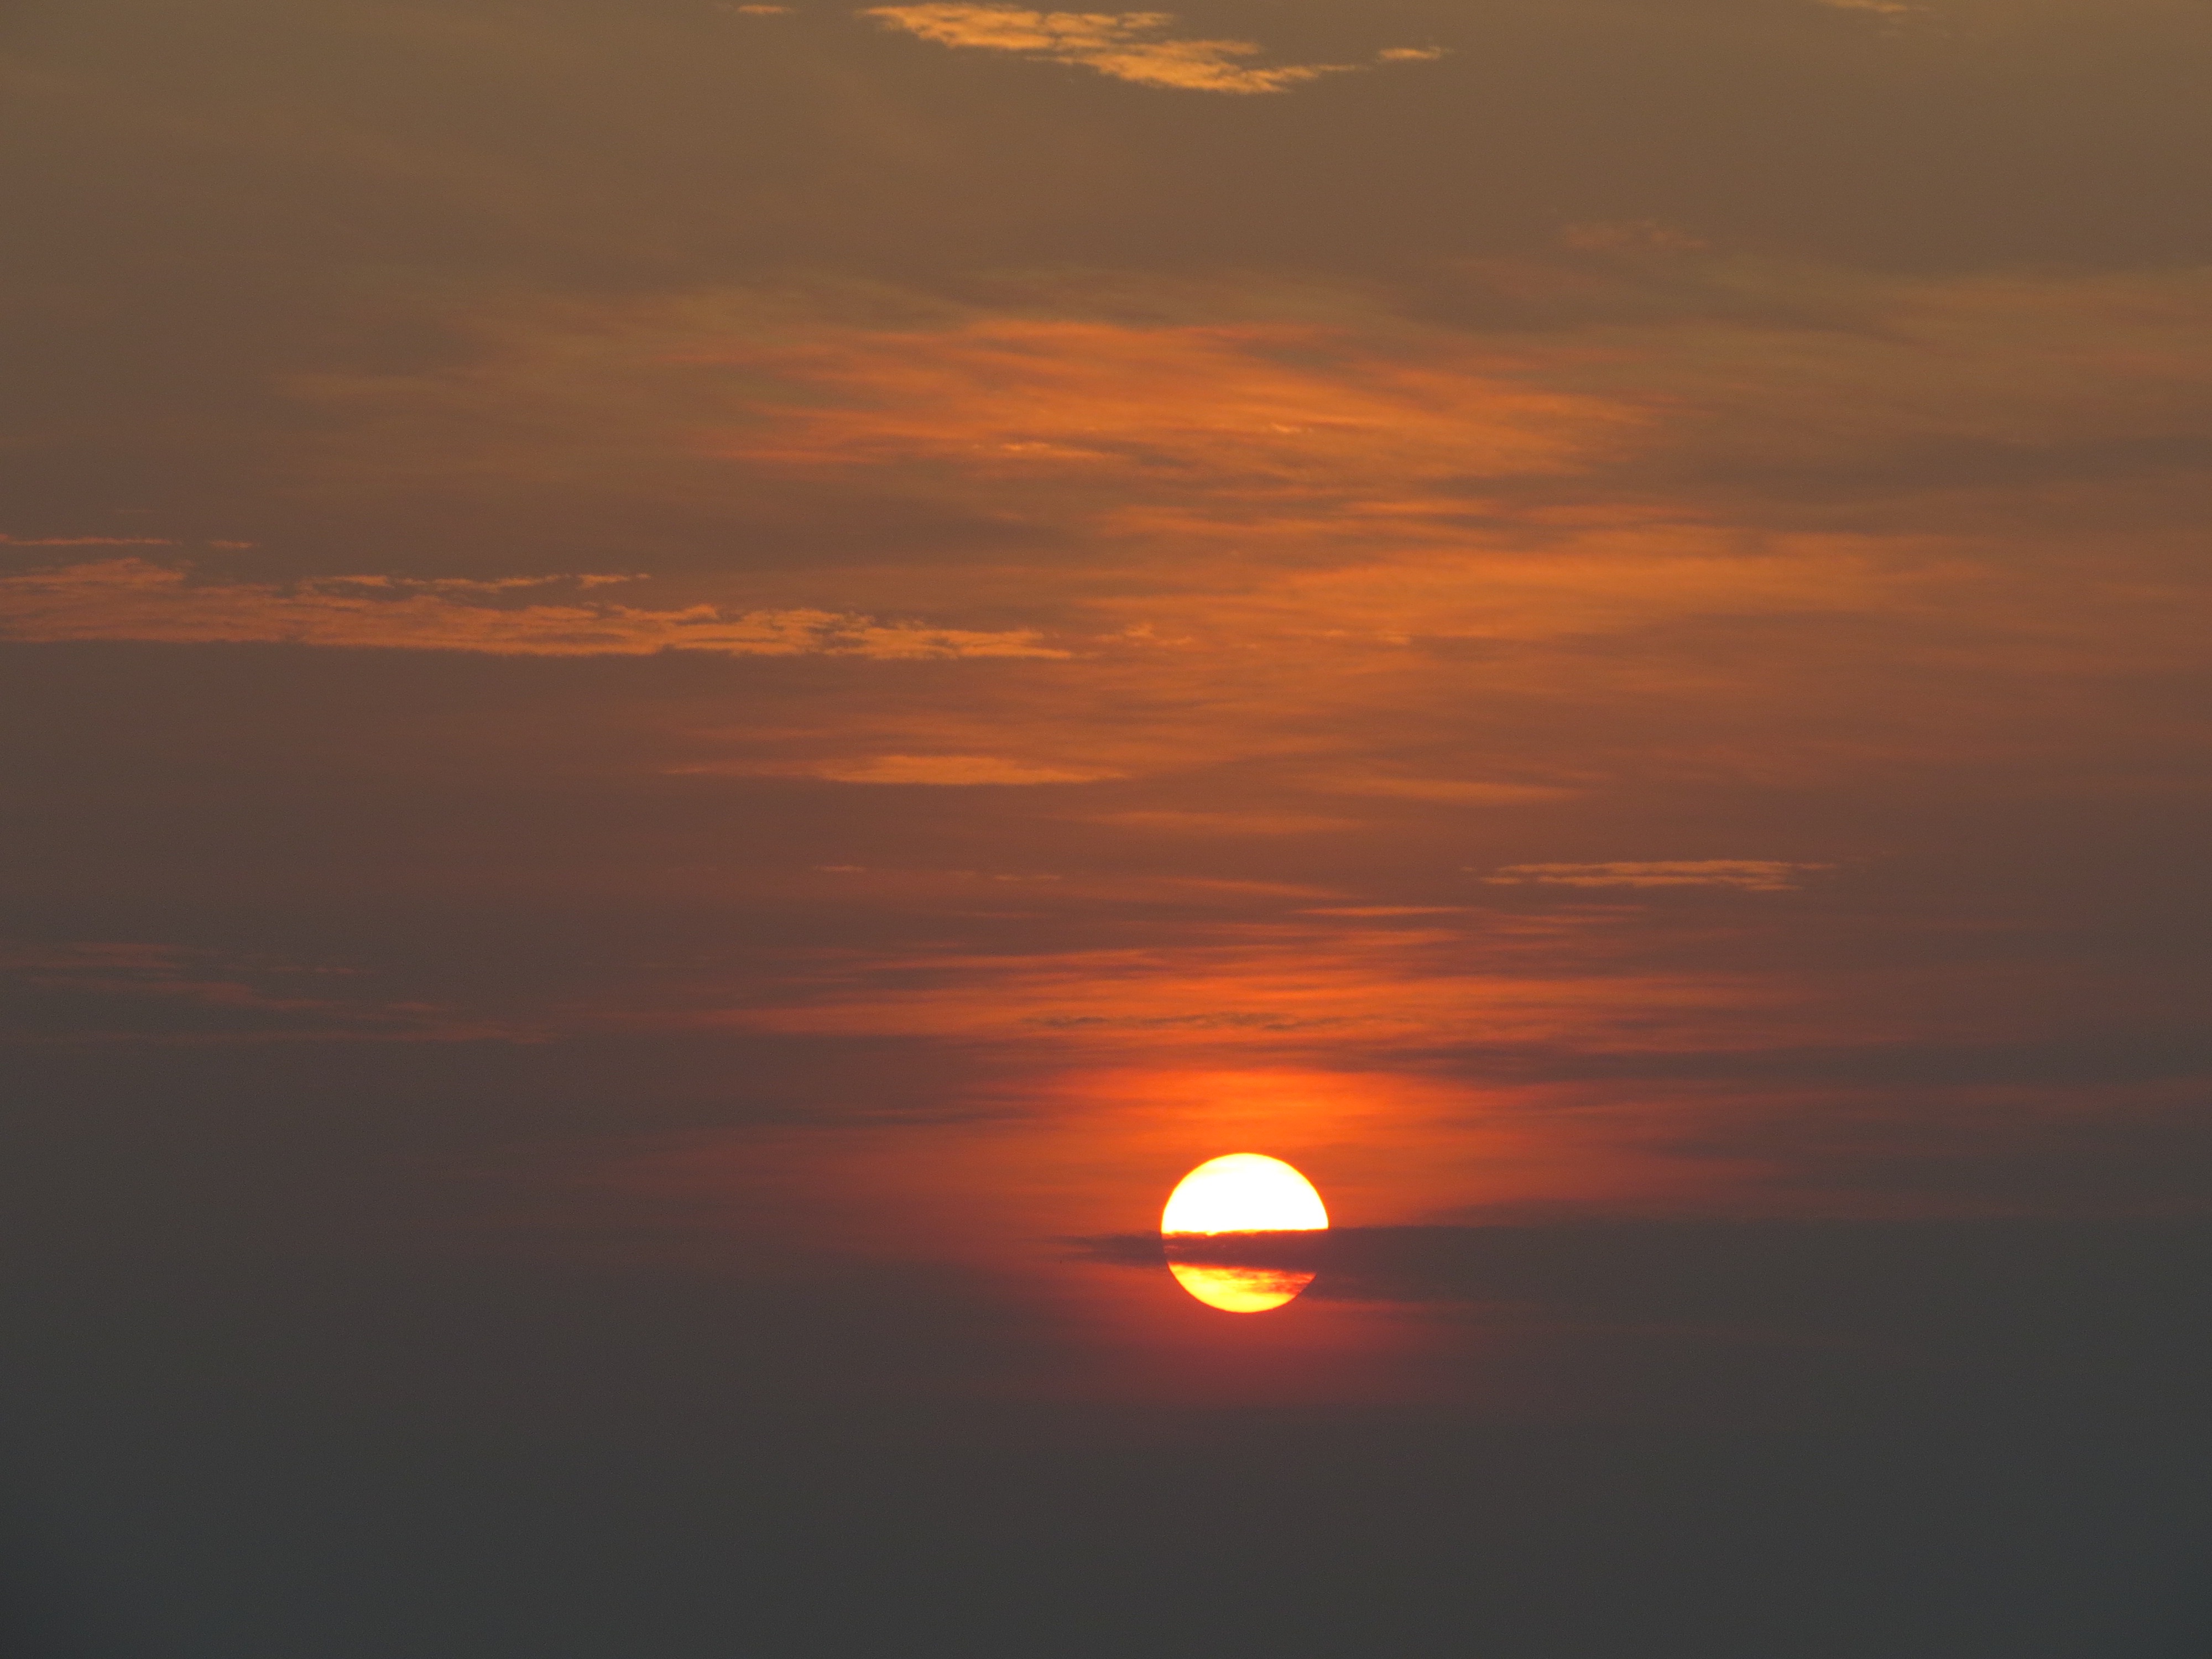
sea, horizon, cloud, sky, sun, sunrise, sunset, sunlight, morning, dawn, atmosphere, dusk, evening, afterglow, astronomical object, red sky at morning